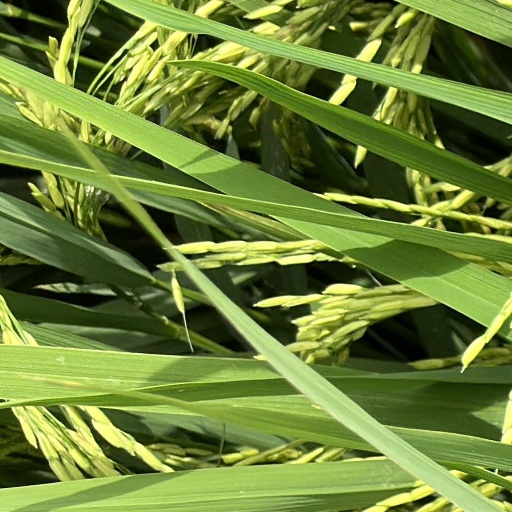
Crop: rice